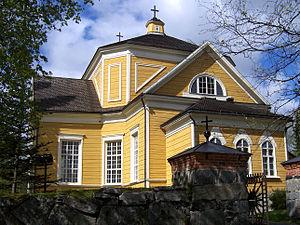
Le Pirkanmaa est le nom d'une région du sud-ouest de la Finlande, appartenant à la province de Finlande occidentale. Elle a pour capitale Tampere.
Cet article recense les églises évangéliques-luthériennes de Finlande.
L'église d'Ylöjärvi est une église luthérienne située à Ylöjärvi en Finlande.